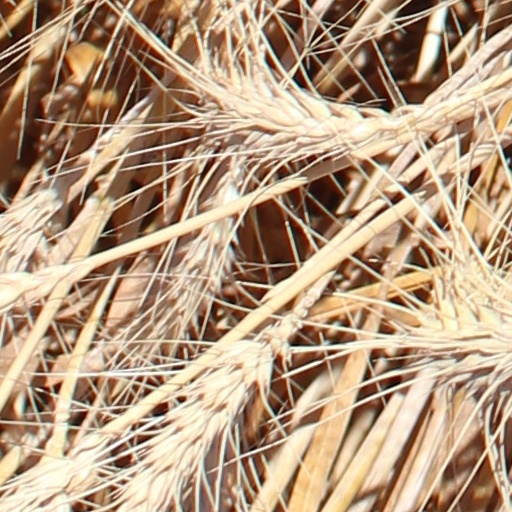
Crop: wheat